Against the Sun

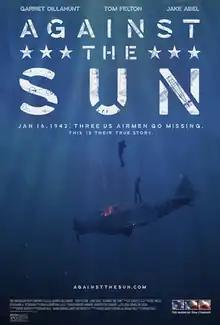
Theatrical release poster

Against the Sun is a 2014 American survival drama film. Based on a true story from World War II, the film was written, produced, and directed by Brian Falk and starred Garret Dillahunt, Tom Felton, and Jake Abel. The film was released via video on demand on January 23, 2015.